Alberto Felice De Toni

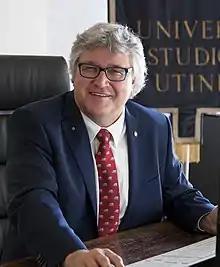
De Toni in 2017

Alberto Felice De Toni (born June 27, 1955) is an Italian engineer and politician, Mayor of Udine since April 18, 2023.